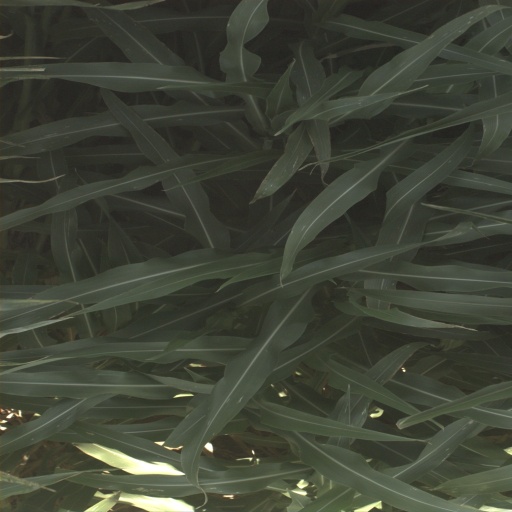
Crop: sorghum